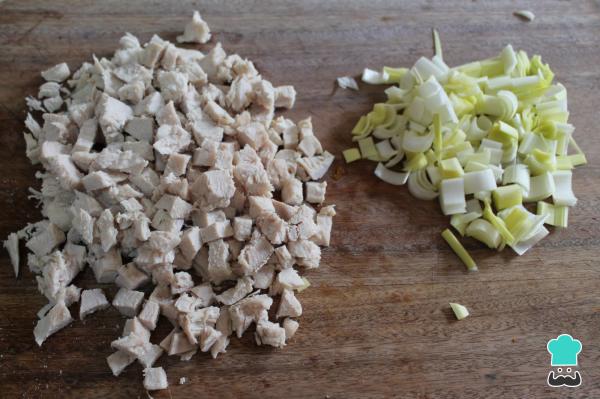
Prepara en primer lugar el relleno de las arepas colombianas o venezonalas. Para ello, lava el puerro, sécalo, córtalo finamente y pica también el pollo asado finamente.Truco: puedes usar restos de pollo de otras preparaciones o cocinarlo expresamente para la receta, ya sea cocido, en el microondas, al vapor o en el horno.